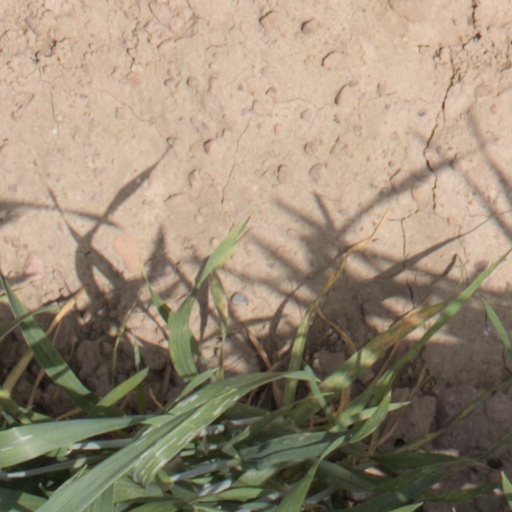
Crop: wheat